Infernal columns

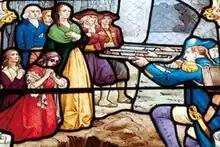
Stained glass window in a French church depicting the infernal columns

The infernal columns were operations led by the French Revolutionary general Louis Marie Turreau in the War in the Vendée, after the failure of the Royalist Virée de Galerne. Following the passage on 1 August 1793 and 1 October 1793 by the National Convention of laws, the National Convention stated that the goal was to exterminate "brigands" in the area south of the river Loire (the so-called Vendée), 12 army columns were formed and sent through the Vendée to exterminate the local anti-Republican population. In January 1794, Turreau wrote to the National Convention's Minister for War, to lay out his proposed tactics: "My purpose is to burn everything, to leave nothing but what is essential to establish the necessary quarters for exterminating the rebels." It has been estimated that from 16,000 to 40,000 inhabitants were killed during the first quarter of 1794.